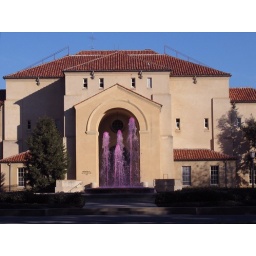
&amp;quot;...and the red will turn to green in our hour of victory!&amp;quot;